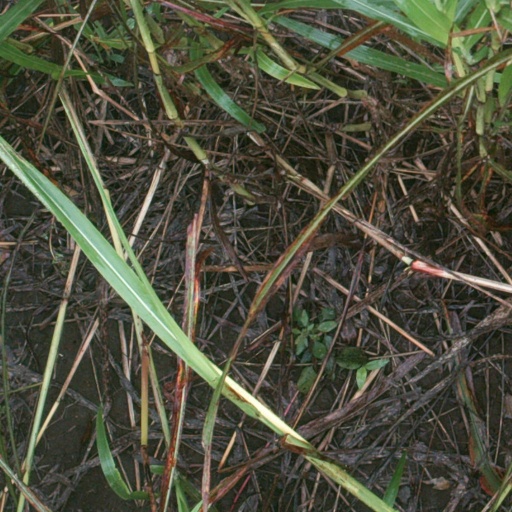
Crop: sorghum